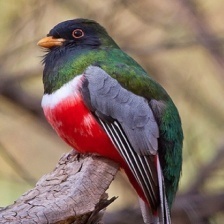
Species: ELEGANT TROGON
Scientific name: TROGON ELEGANS